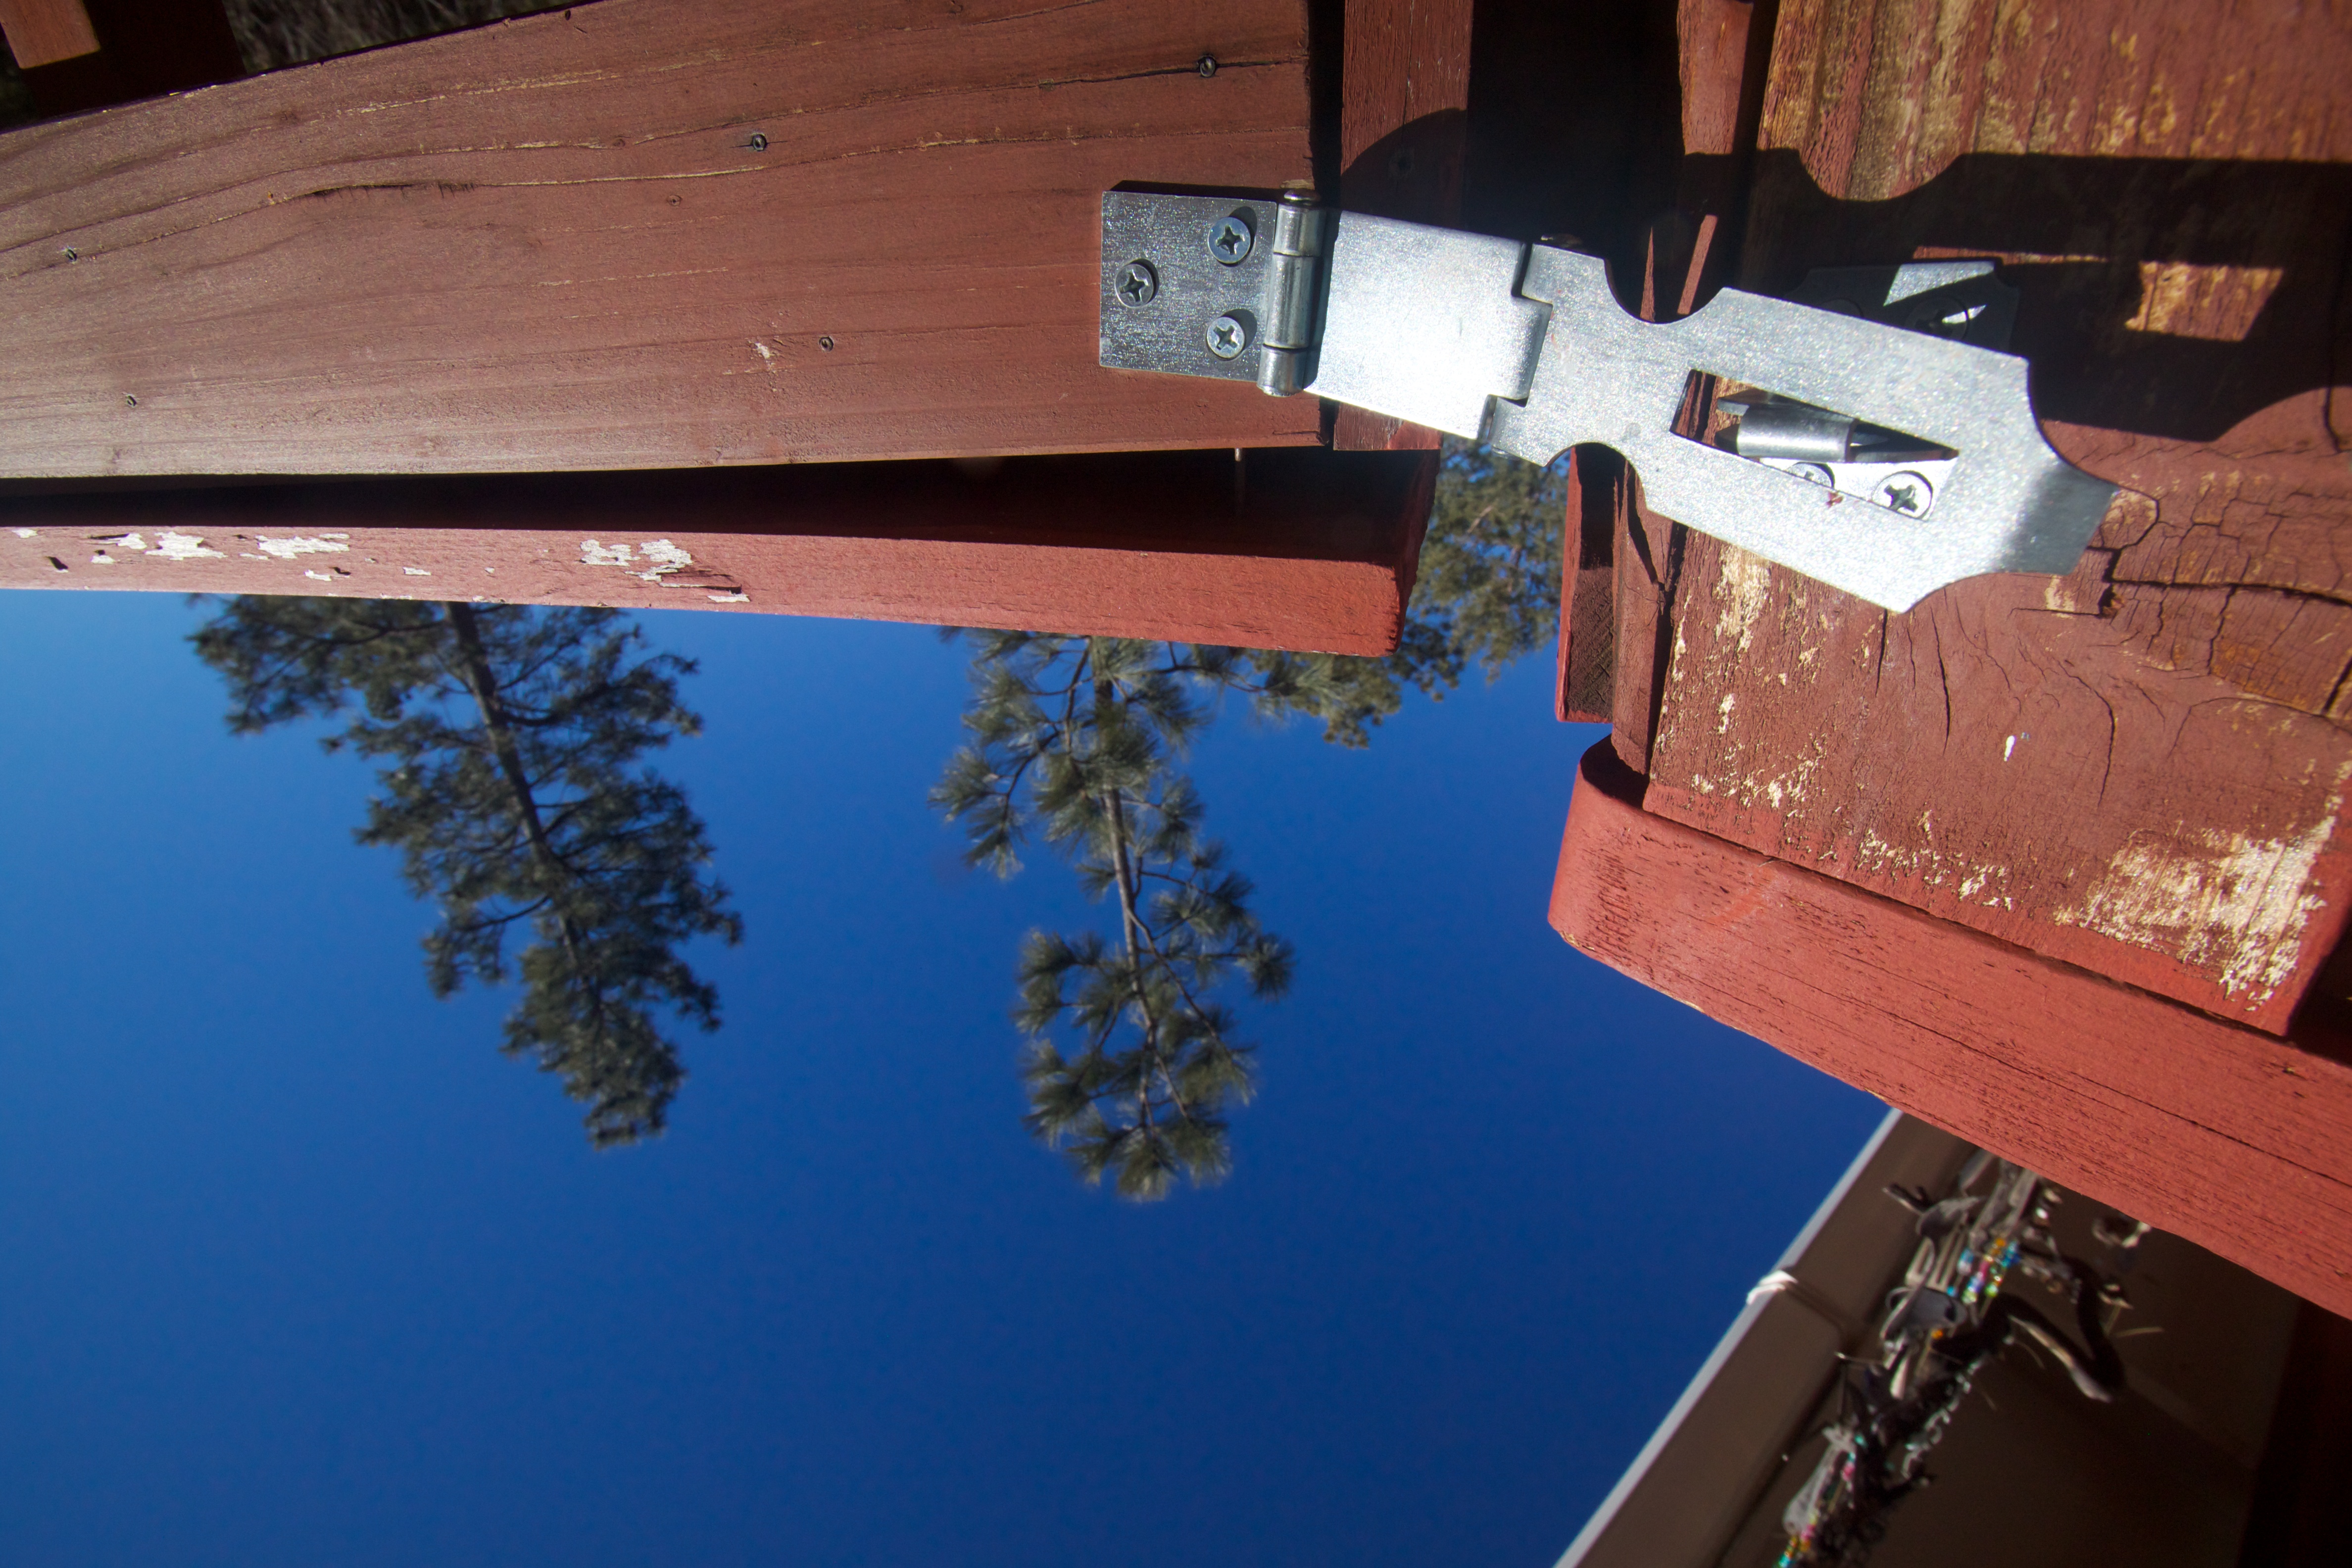
wing, wood, vehicle, upsidedown